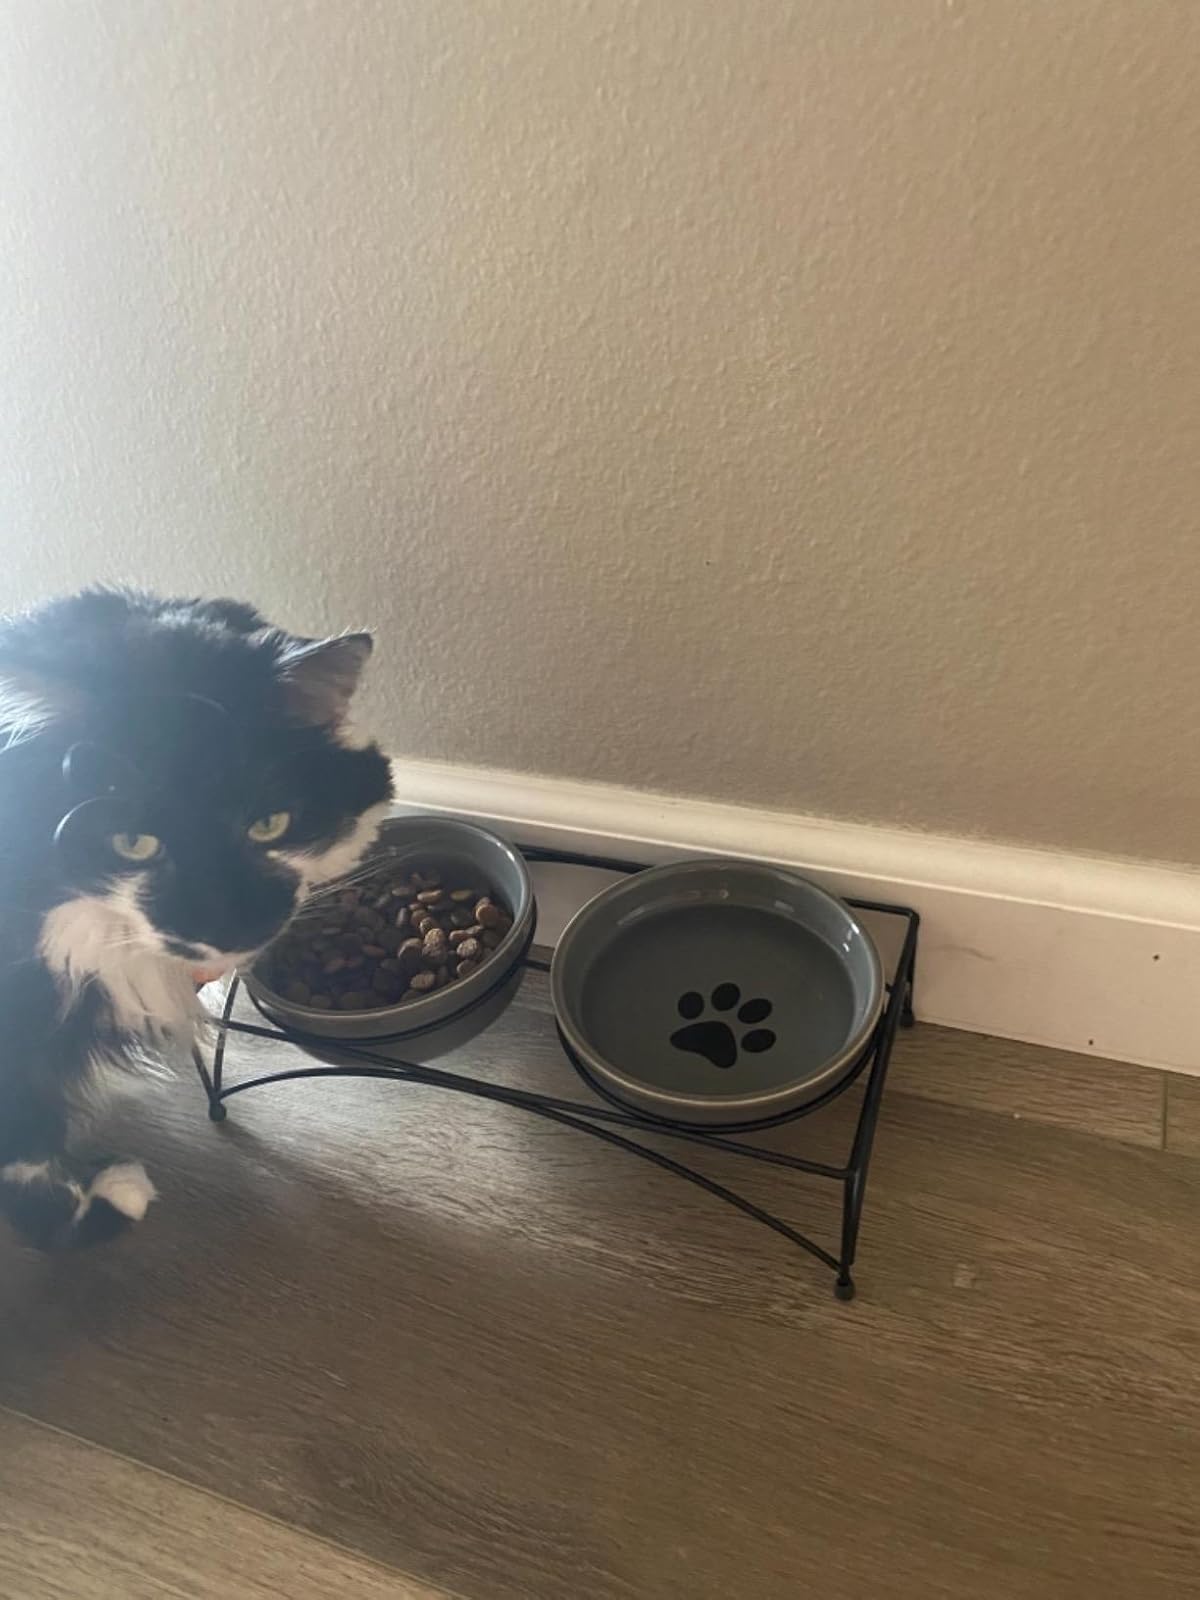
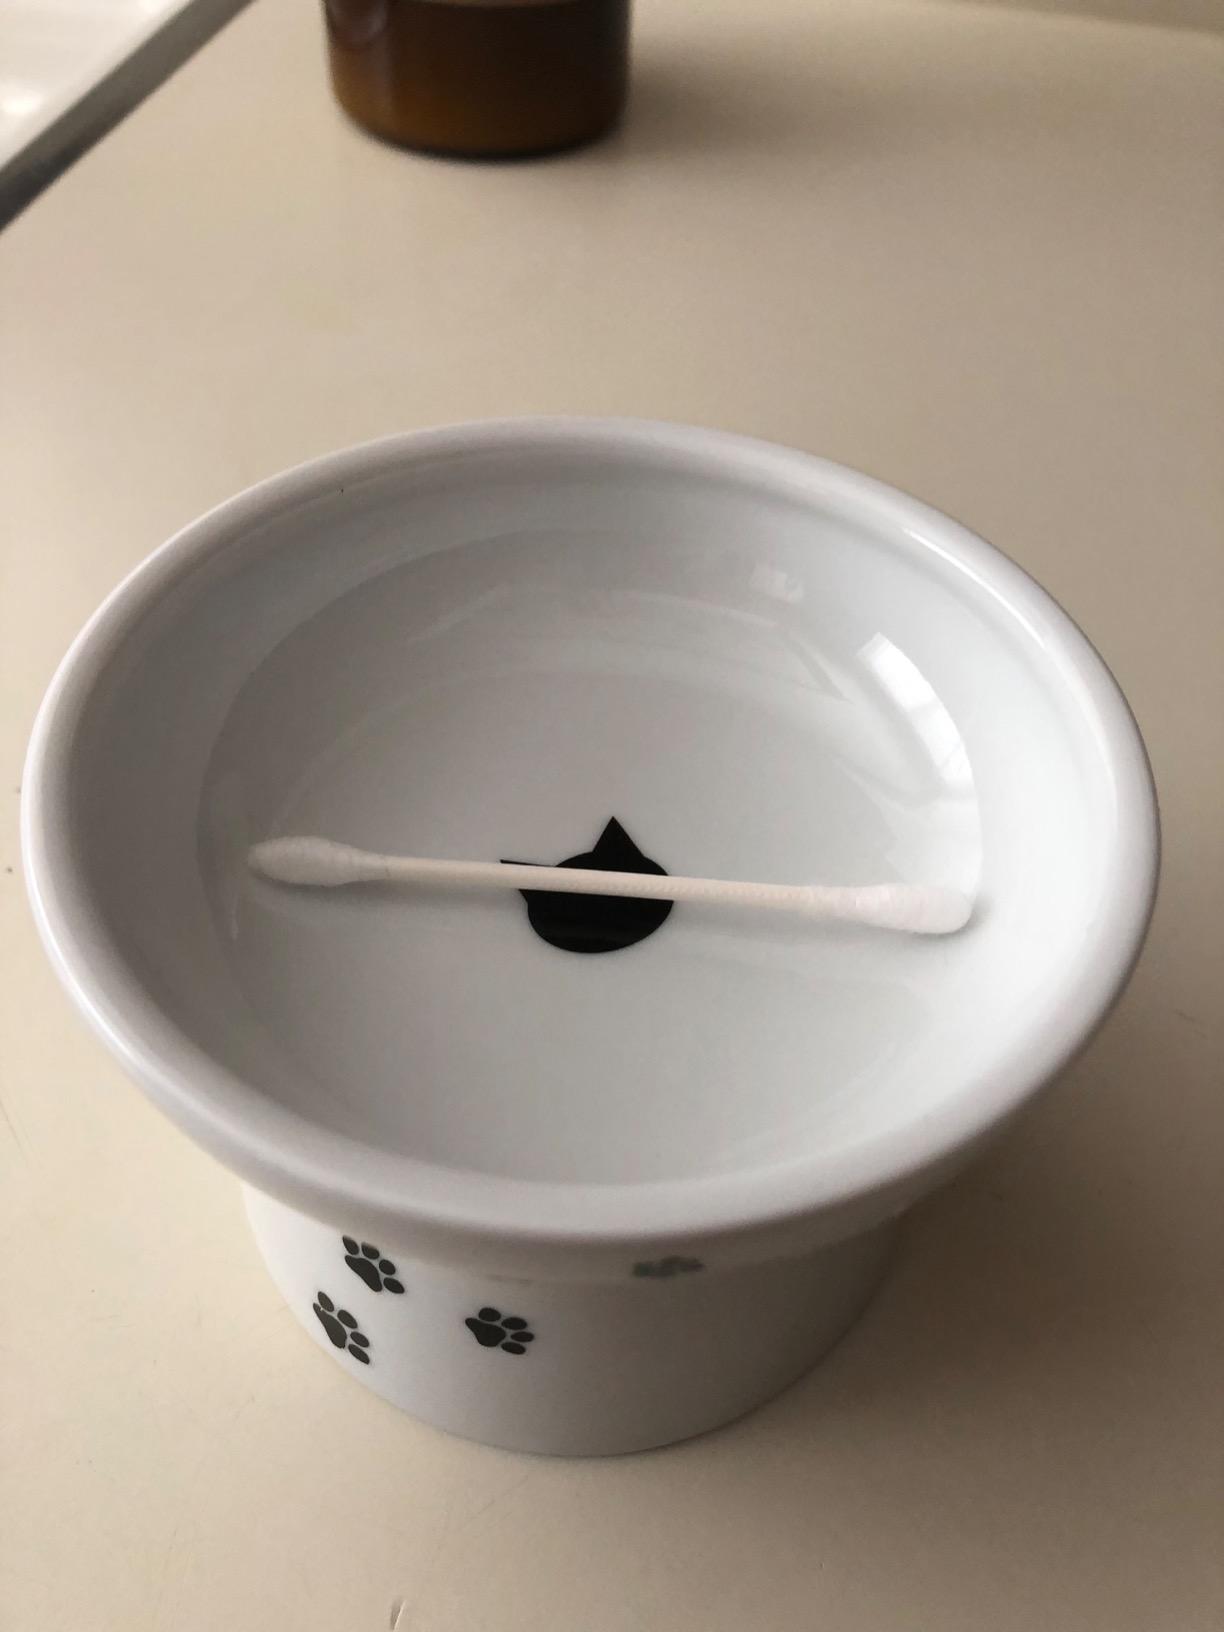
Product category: items_bowl
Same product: no